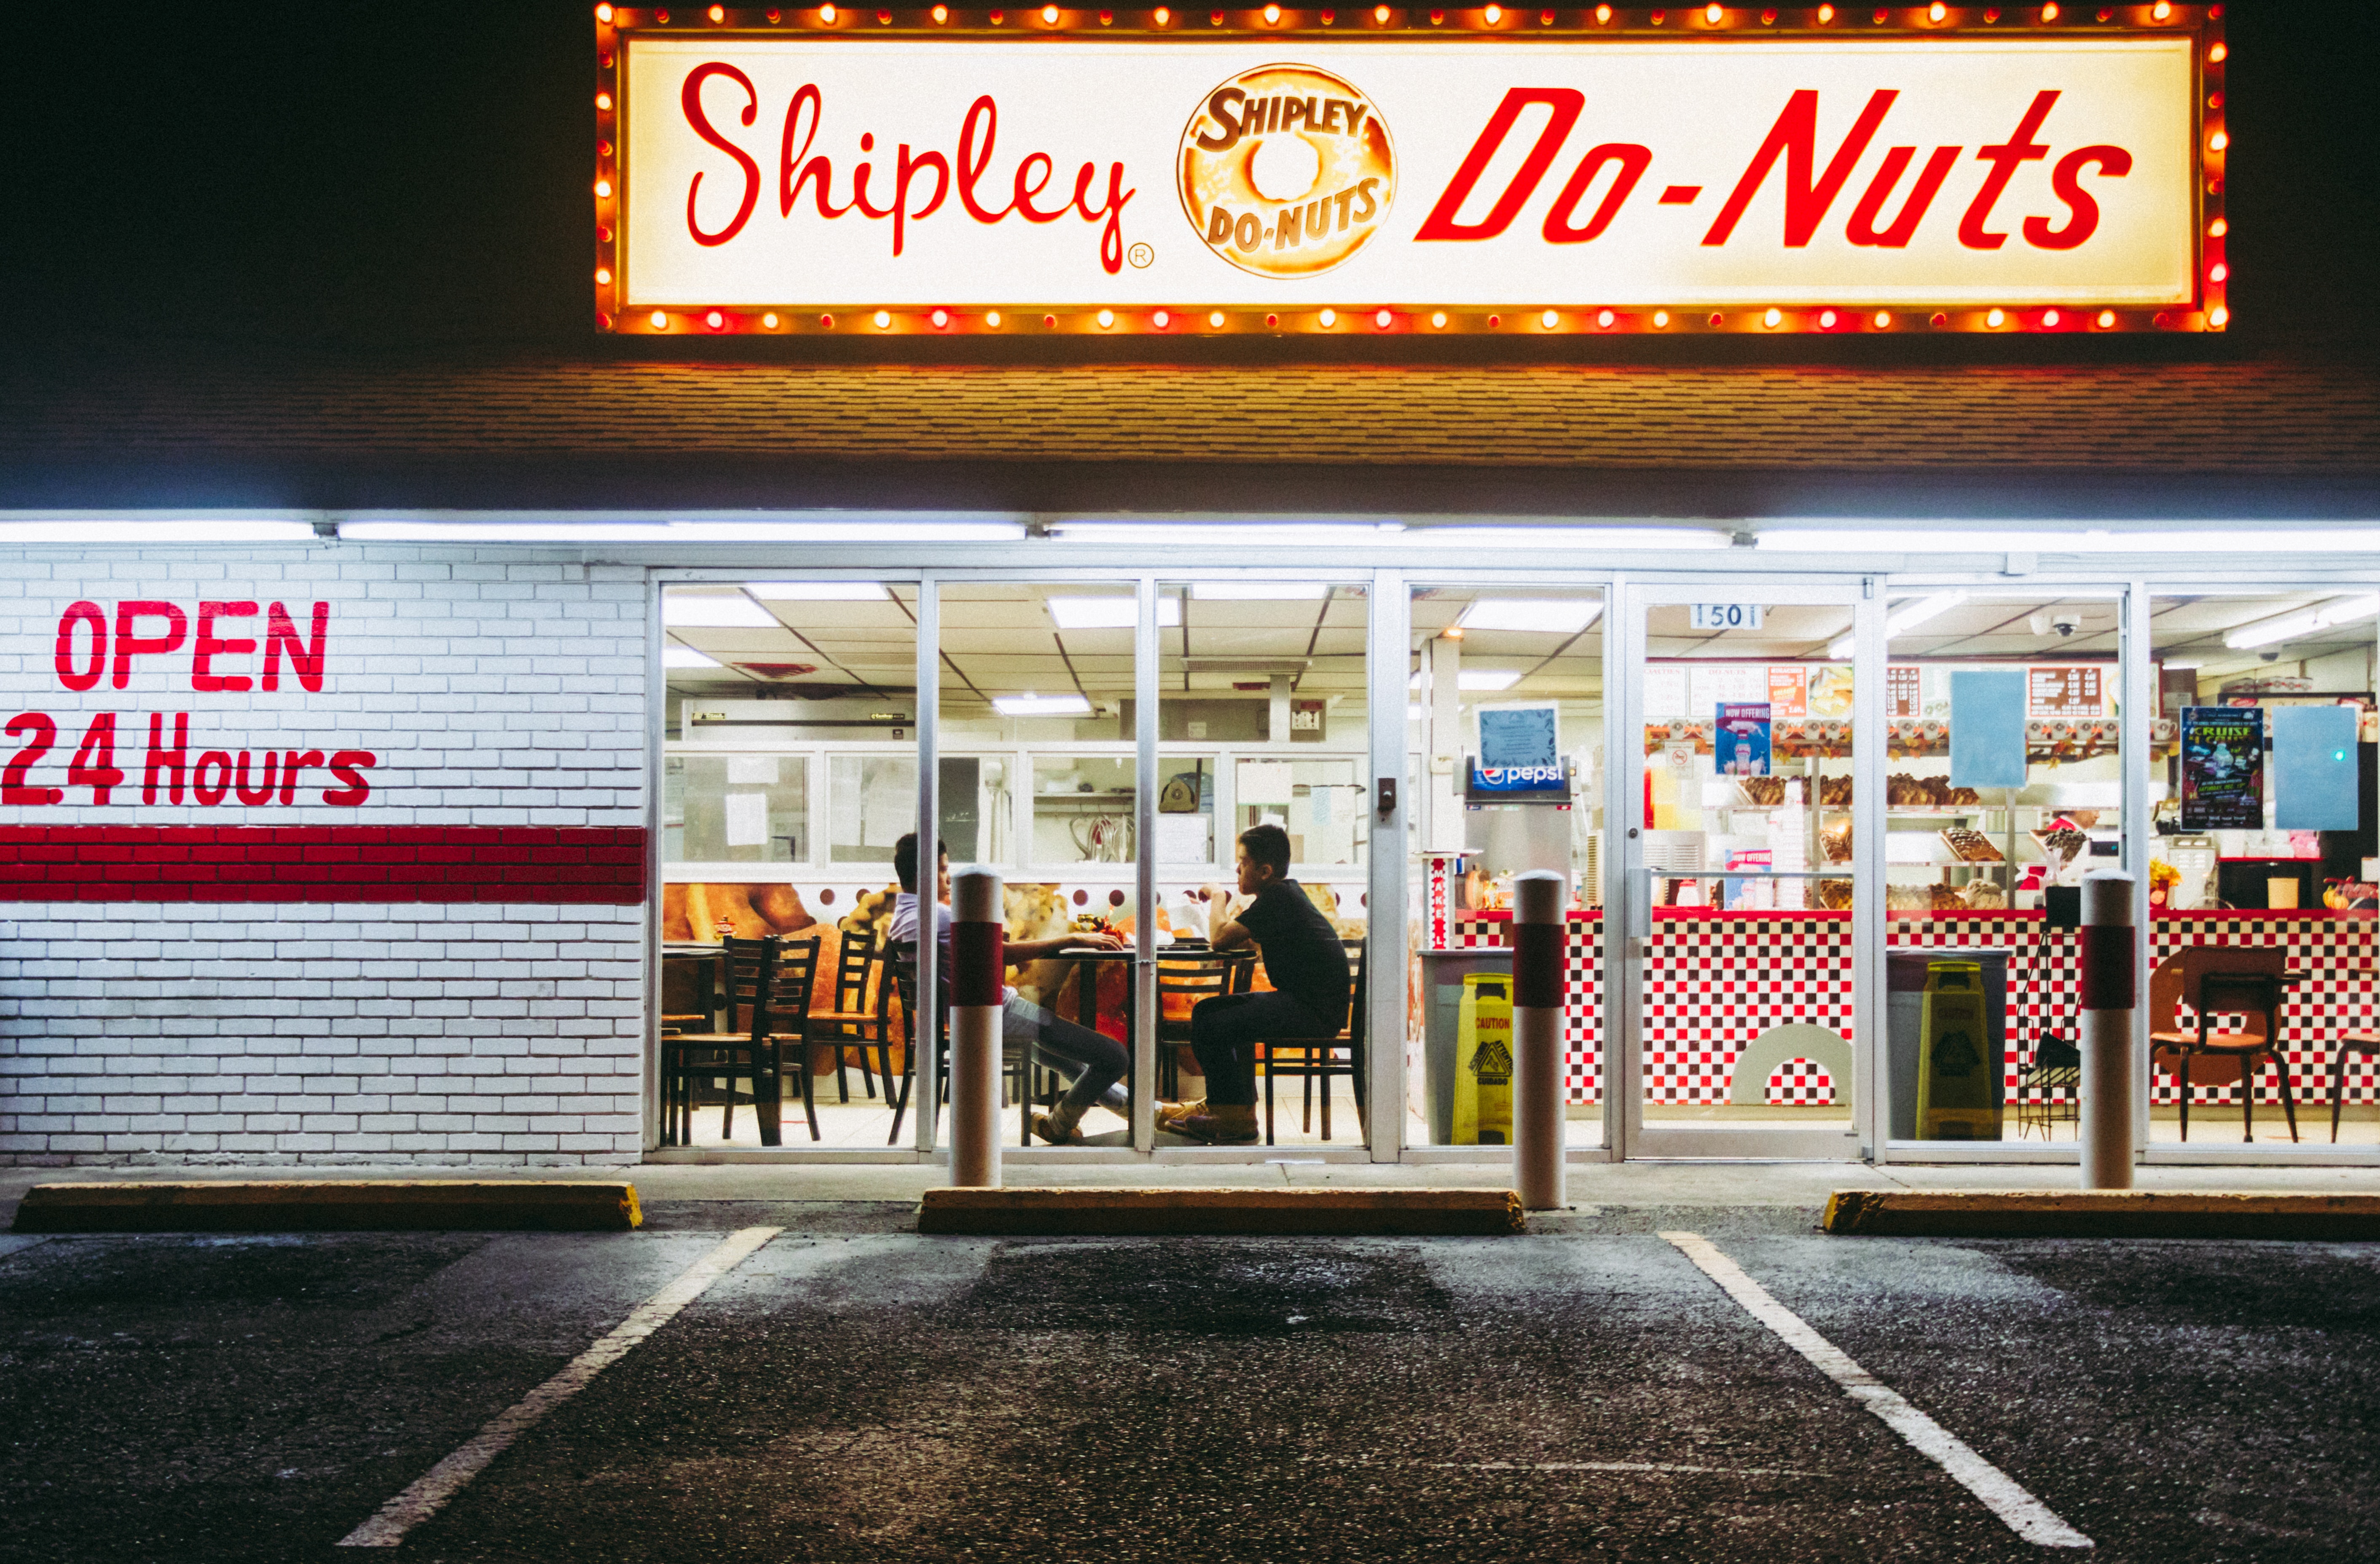
building, night, facade, font, architecture, fast food restaurant, signage, restaurant, city, street, advertising